Penan people

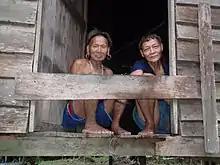
Penan elders.

Bruno Manser was an environmental activist and champion of the Penan's plight during their struggle in the 1990s. Manser lived with the Penan for six years; in that time he learnt their language, survival skills and customs. Named "lakei Penan" (Penan man) by the Penan, he helped communicate the Penan's cause to the outside world, firstly writing letters to Chief Minister Abdul Taib Mahmud and later leaving Sarawak to educate the outside world (especially timber importing countries in Europe and Japan) about the deforestation and related social problems in Sarawak. He later conducted public awareness stunts such as paragliding onto the lawn of Chief Minister Abdul Taib Mahmud and attempting a hunger strike outside the offices of Japanese shipping companies in Tokyo.